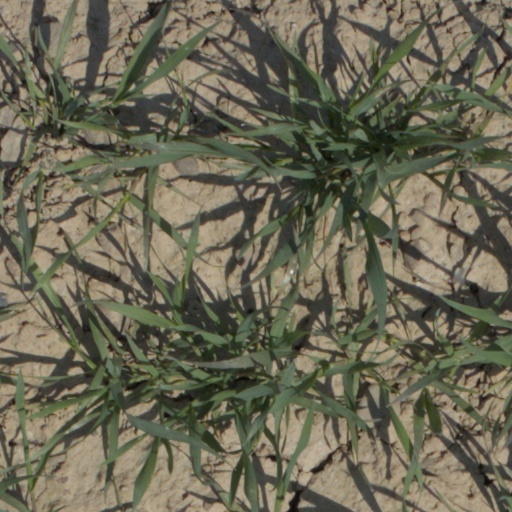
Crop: wheat